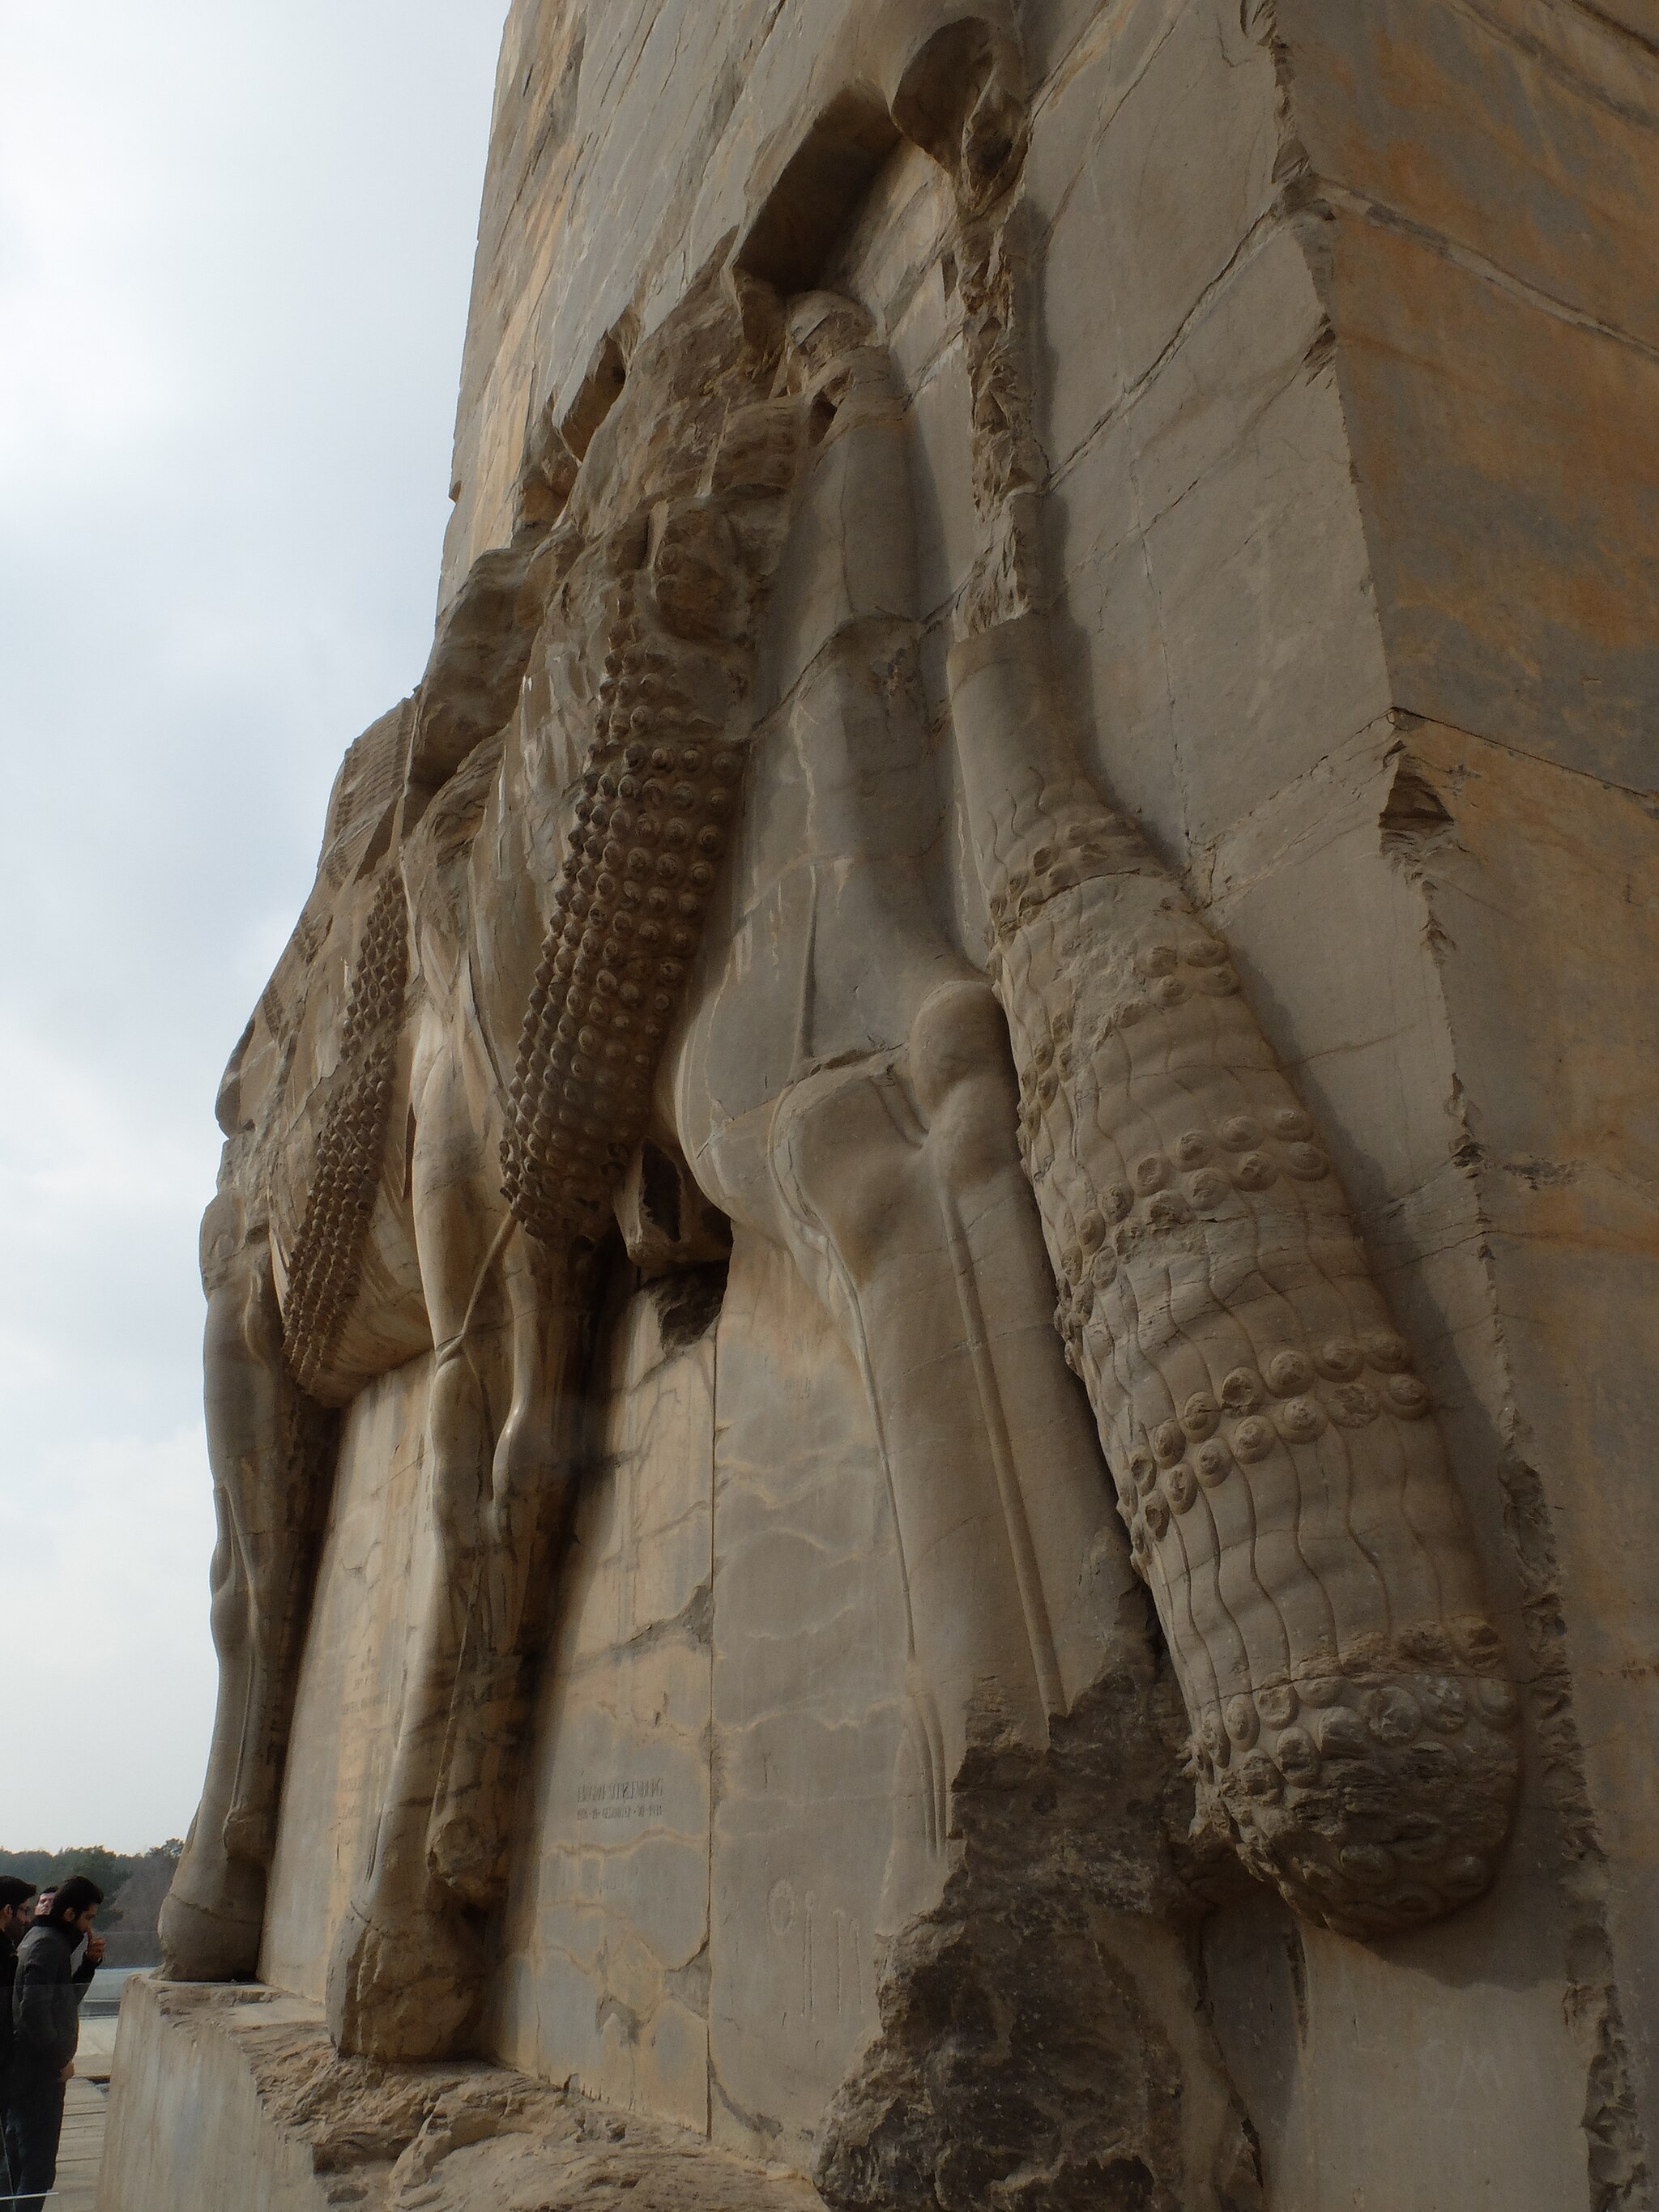
Title: 201312 iran Shiraz 64 (12476272593)
Description: 201312_iran_Shiraz_64
Date: 2 January 2014, 11:44 (according to Exif data)
Categories: Flickr images reviewed by trusted users, Iran photographs taken on 2014-01-02, Details of Gate of All Nations, Photographs by Franco Pecchio